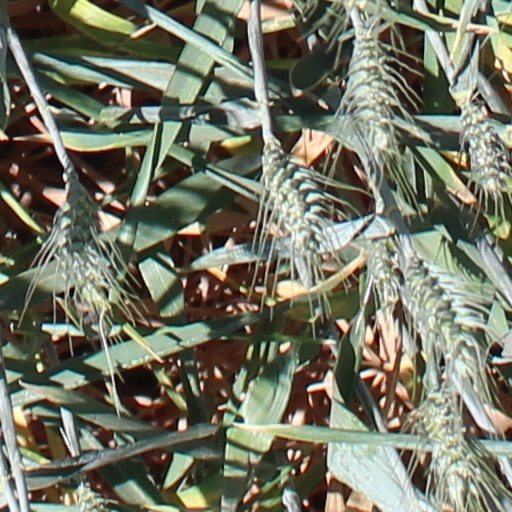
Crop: wheat